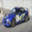
Label: automobile